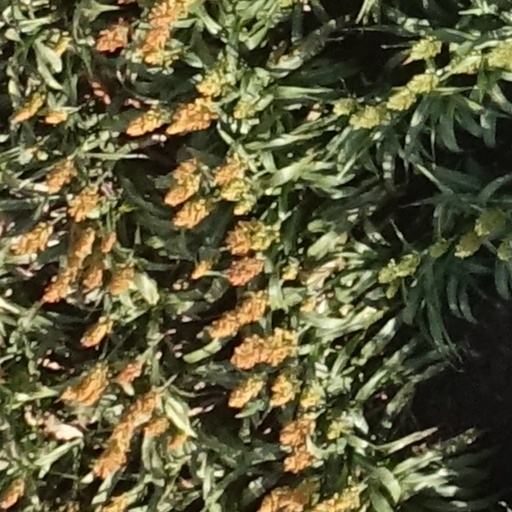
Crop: sorghum